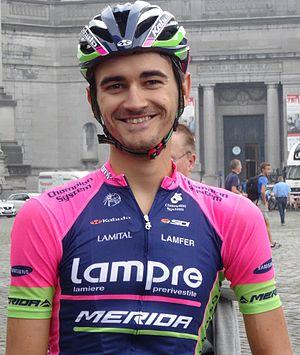
Brussels Cycling Classic 2014.